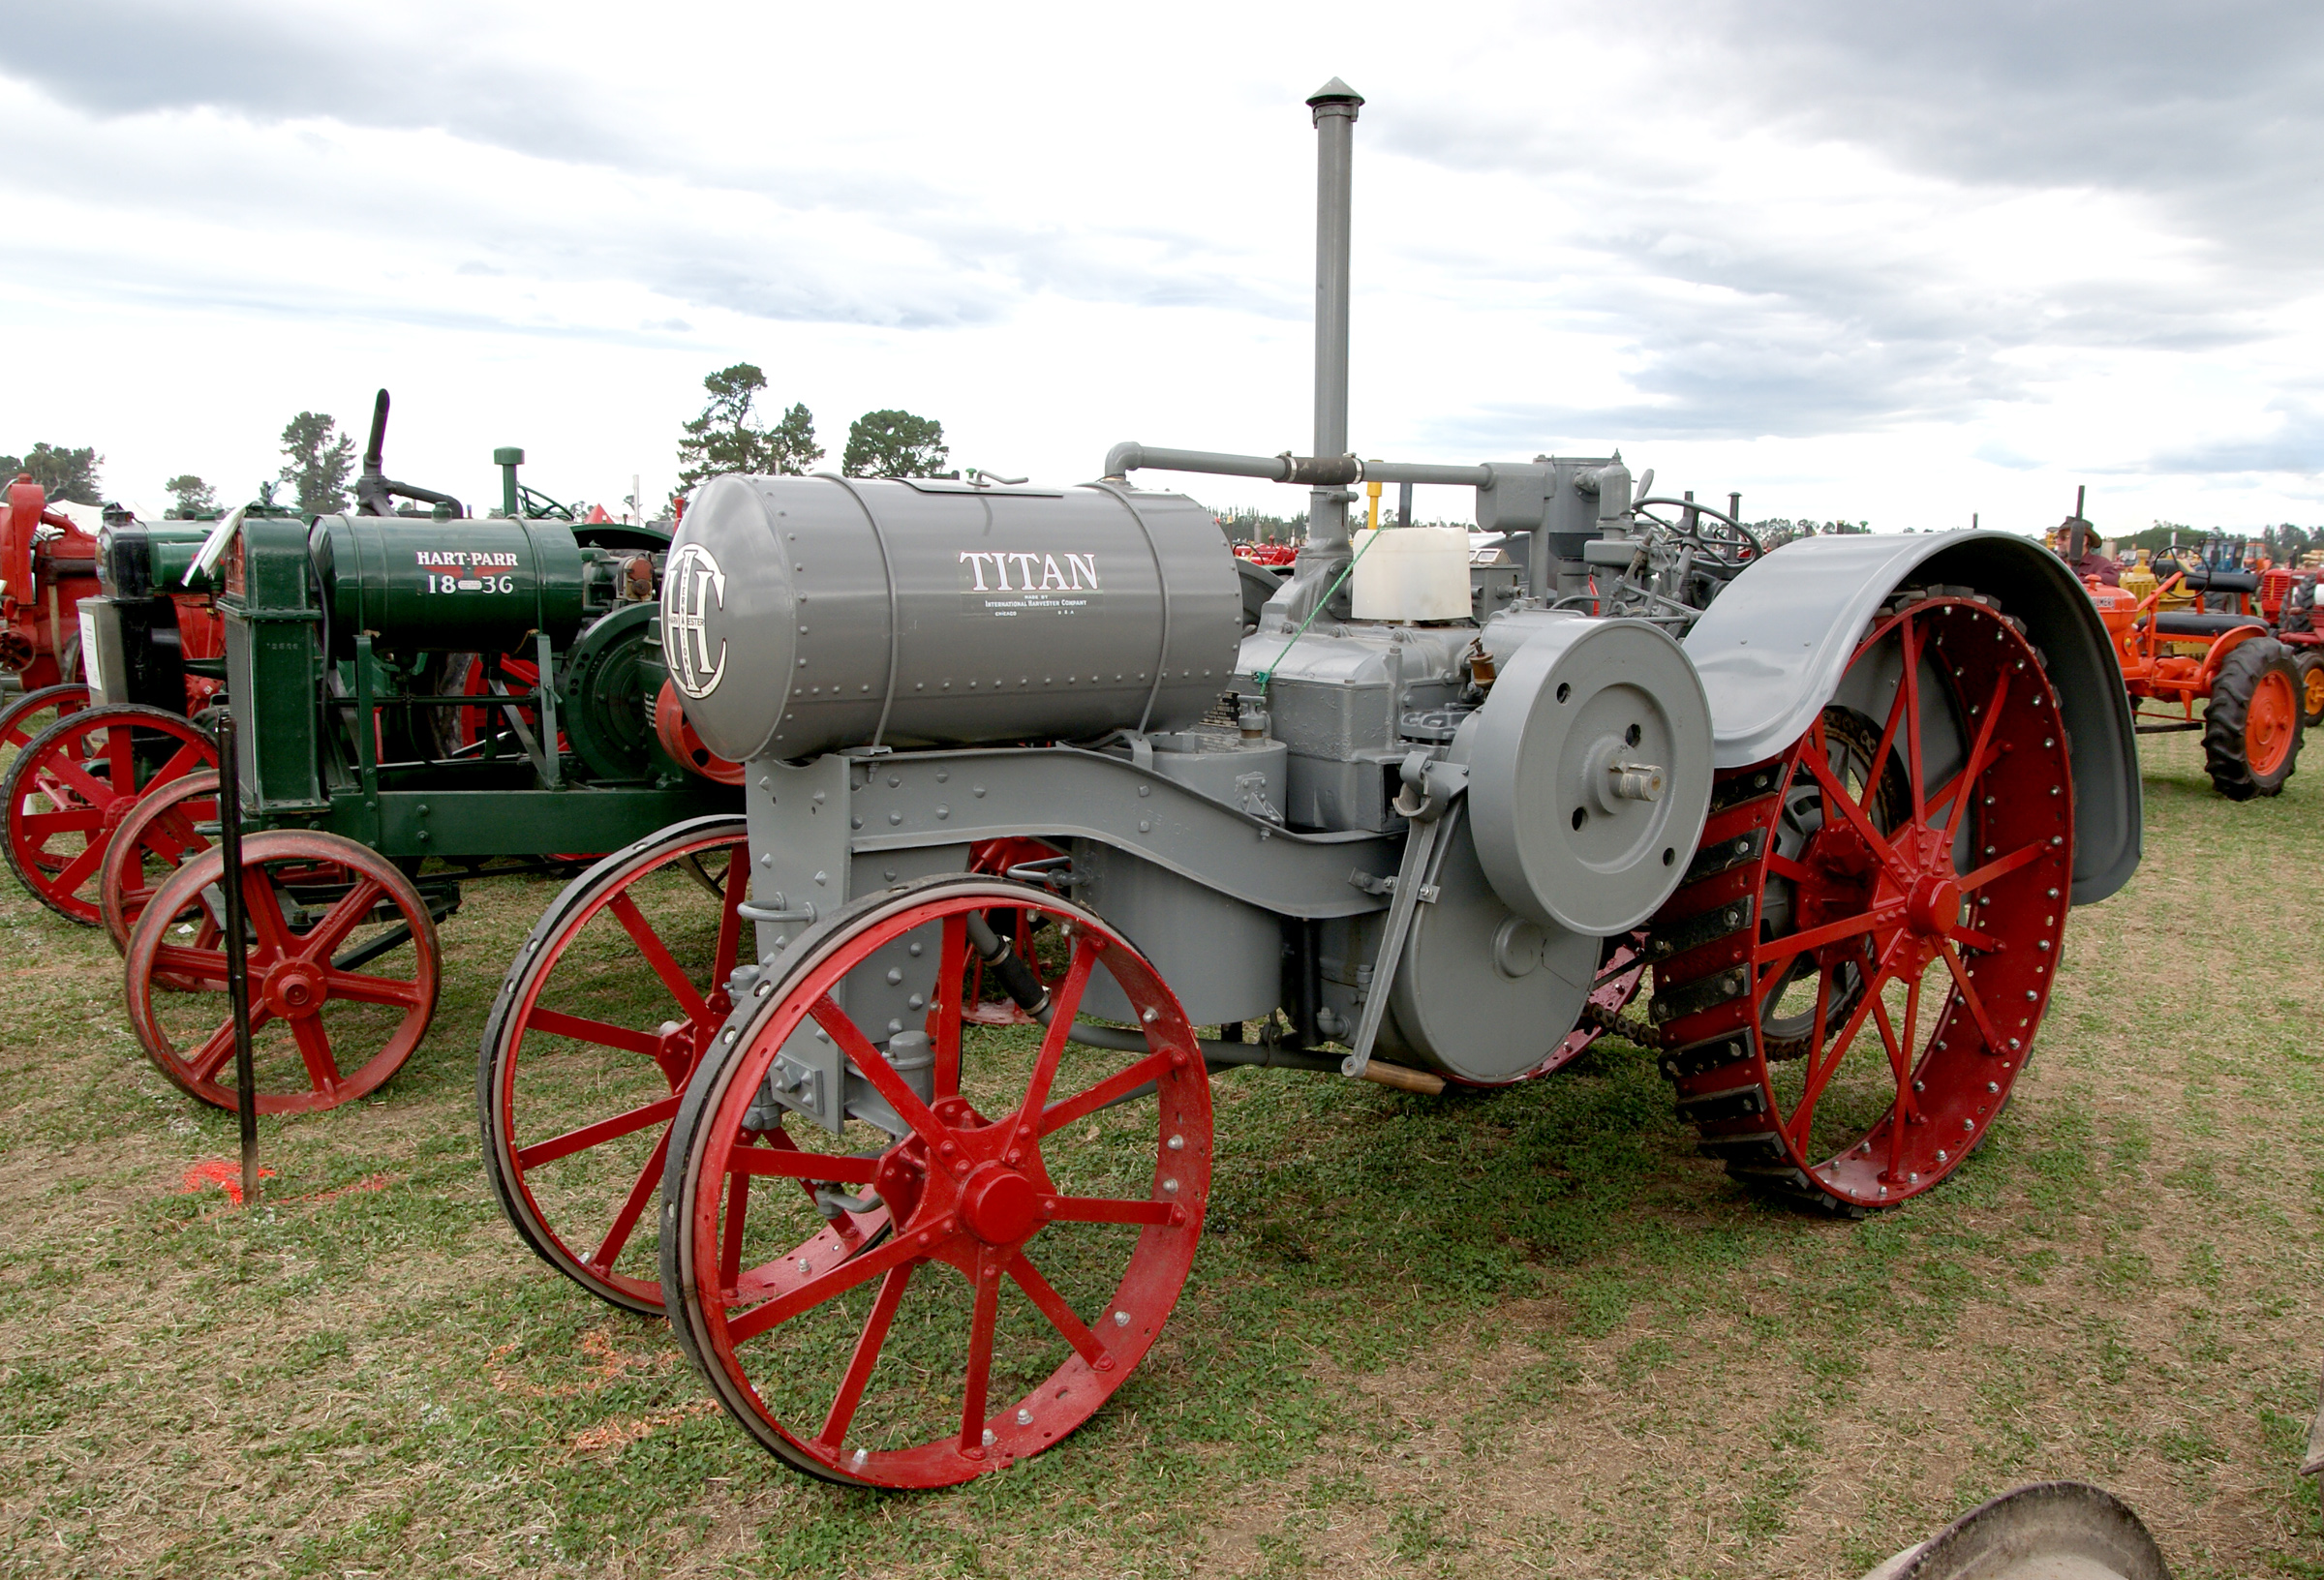
tractor, wheel, transport, farming, vehicle, publicdomain, titan, engine, steam engine, cannon, ploughing, tractorsdiggers, plowing, tractors, agricultural machinery, auto part, automotive engine part